Milecastle 40

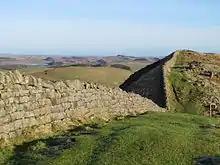
Hadrian's Wall at the site of Turret 40A

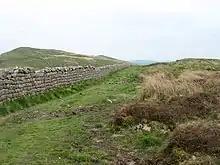
Hadrian's Wall at the site of Turret 40B

Each milecastle on Hadrian's Wall had two associated turret structures. These turrets were positioned approximately one-third and two-thirds of a Roman mile to the west of the Milecastle, and would probably have been manned by part of the milecastle's garrison. The turrets associated with Milecastle 40 are known as Turret 40A and Turret 40B.